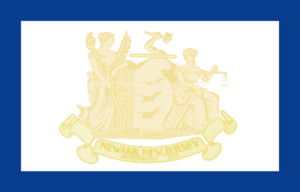
Newark est une ville américaine, ville la plus peuplée de l'État du New Jersey. Située dans le comté d'Essex, elle fait partie de la banlieue de New York. Elle accueille le second plus important aéroport de l'agglomération new-yorkaise avec l'aéroport international Liberty de Newark, situé à 15 km de Manhattan. Lors du recensement des États-Unis de 2010, elle compte 277 140 habitants.